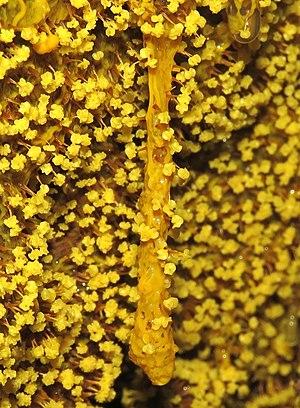
Sporification du physarum polycephalum.
Physarum polycephalum, surnommé « le blob » dans la francophonie, est une espèce unicellulaire de myxomycète de l'ordre des Physarales, vivant dans les milieux frais et humides tels que les tapis de feuilles mortes des forêts ou le bois mort. Cet amibozoaire est classé depuis 2015 parmi les mycétozoaires.